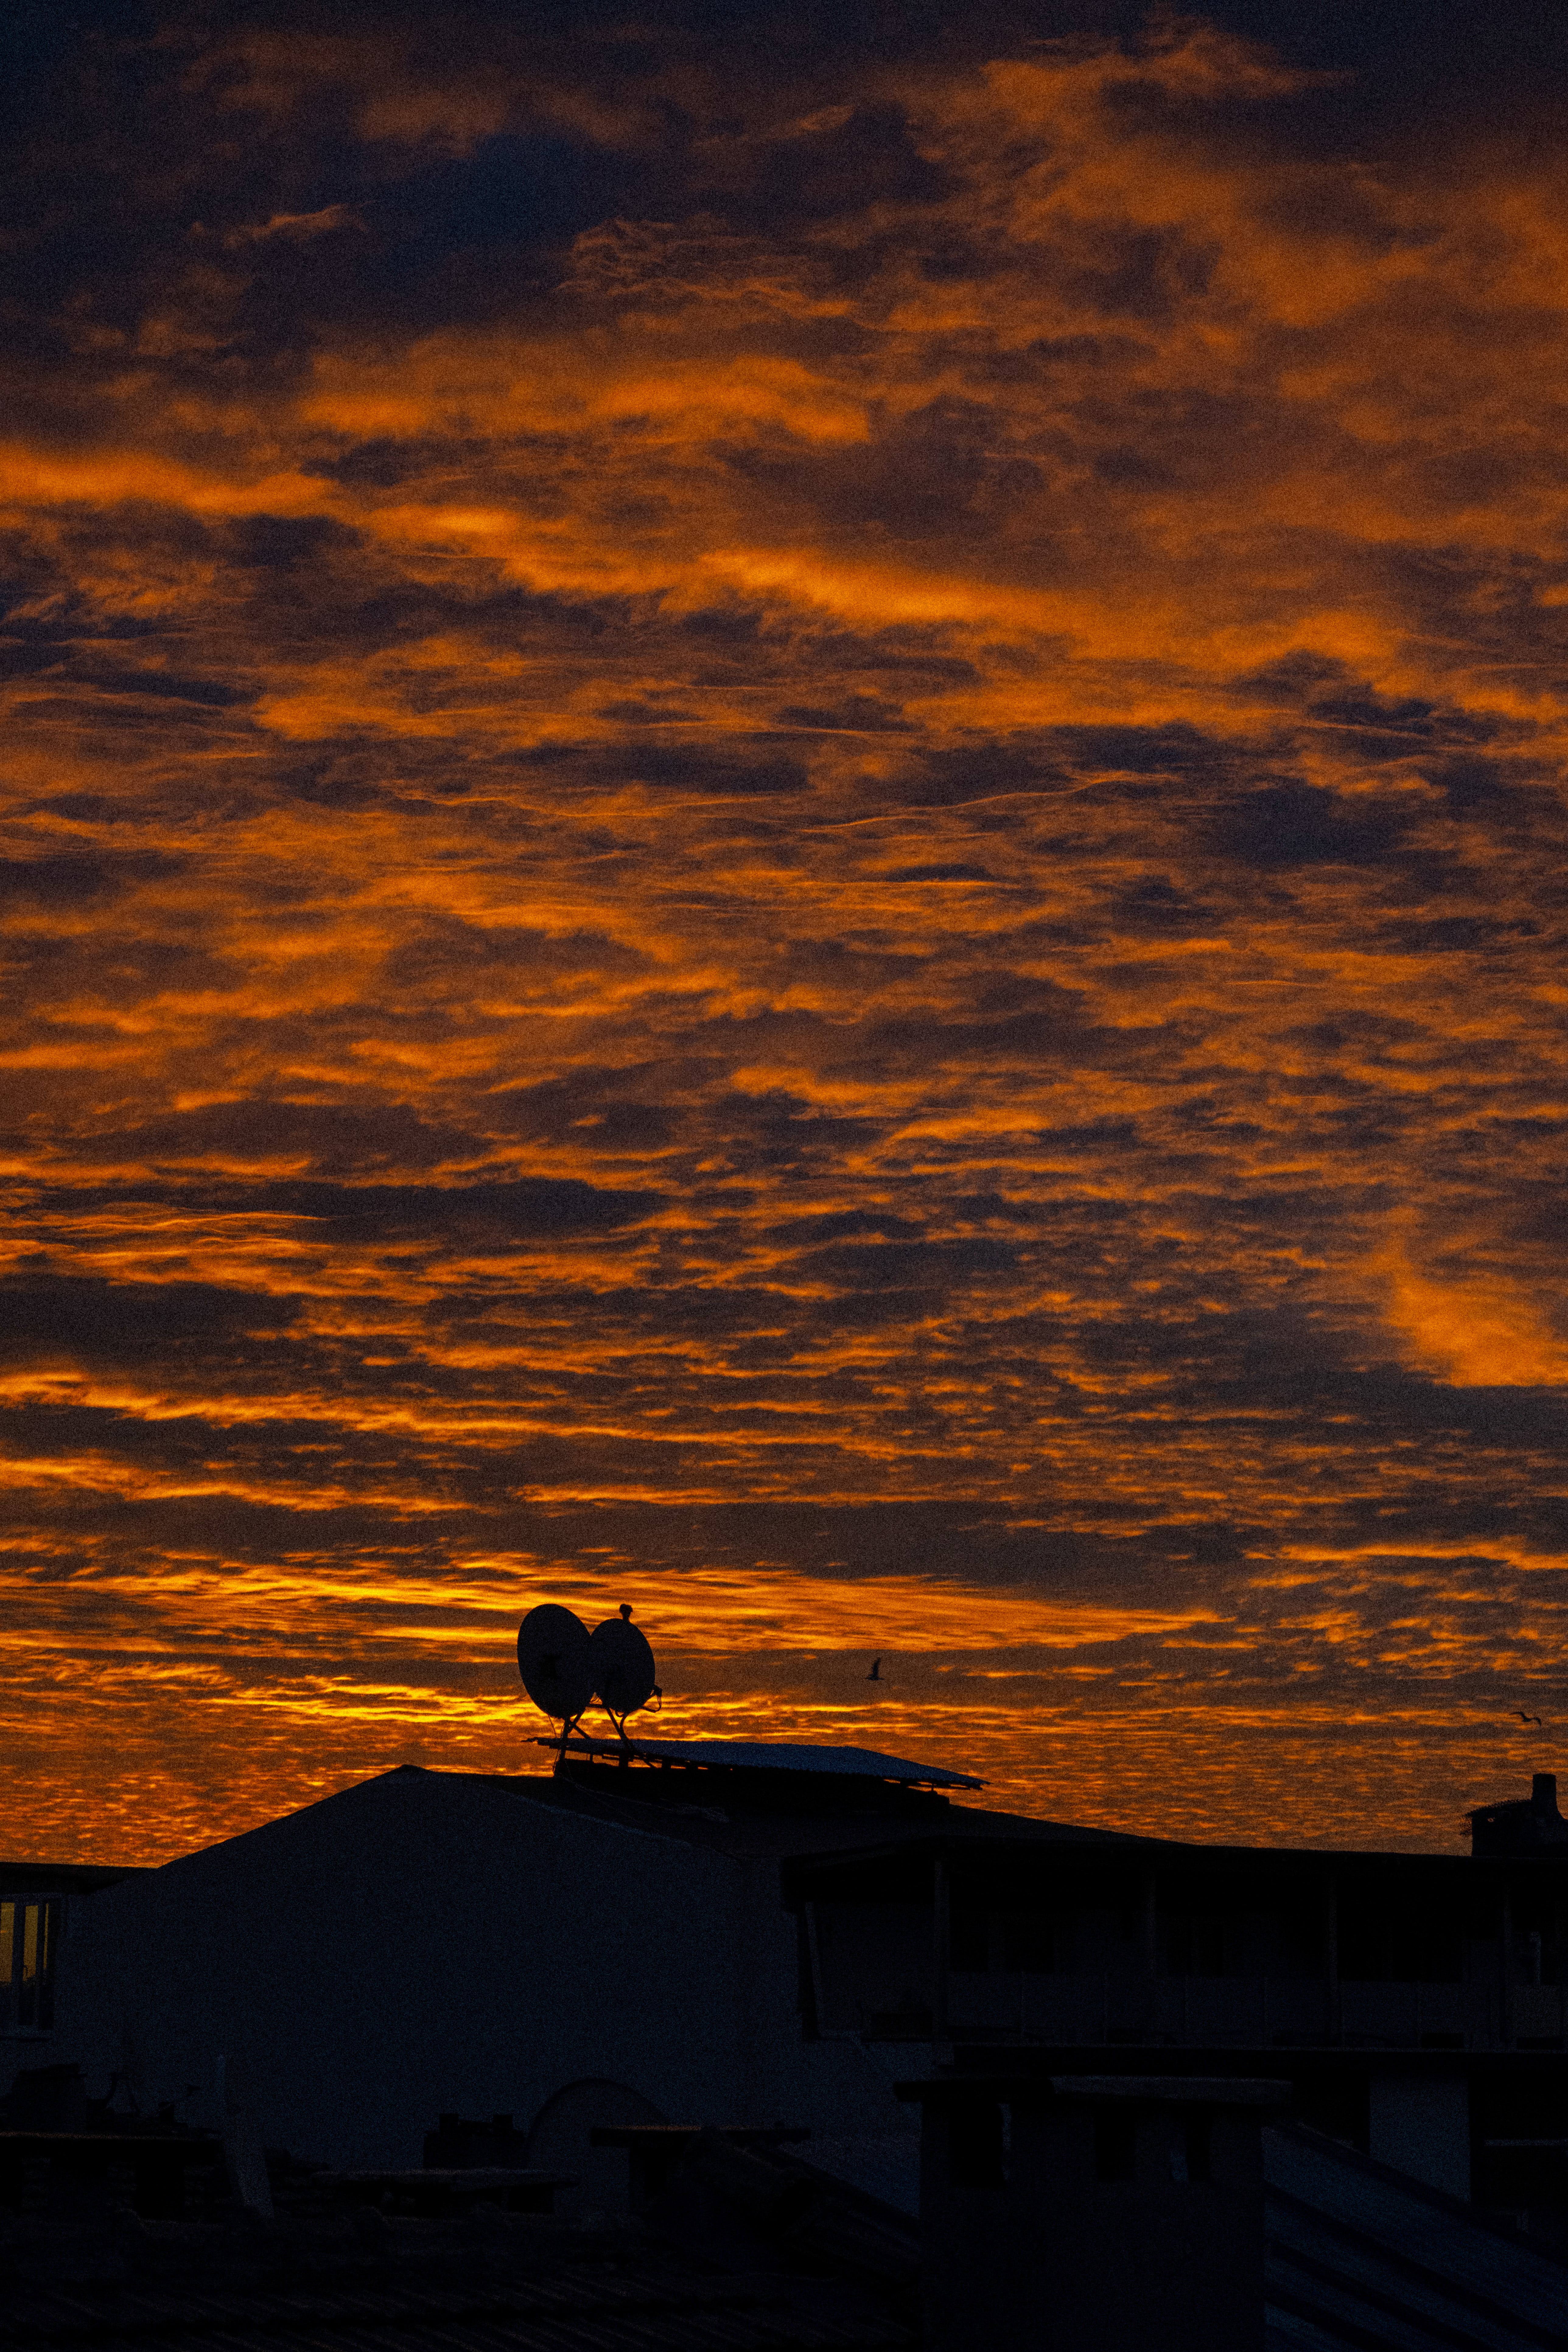
natural, cloud, atmosphere, sky, ecoregion, amber, afterglow, bird, orange, dusk, sunlight, red sky at morning, body of water, sunset, sunrise, cumulus, horizon, landscape, natural landscape, sun, Tints and shades, heat, calm, dawn, tree, astronomical object, roof, meteorological phenomenon, evening, ocean, city, silhouette, shadow, backlighting, sea, reflection, wood, wildlife, house